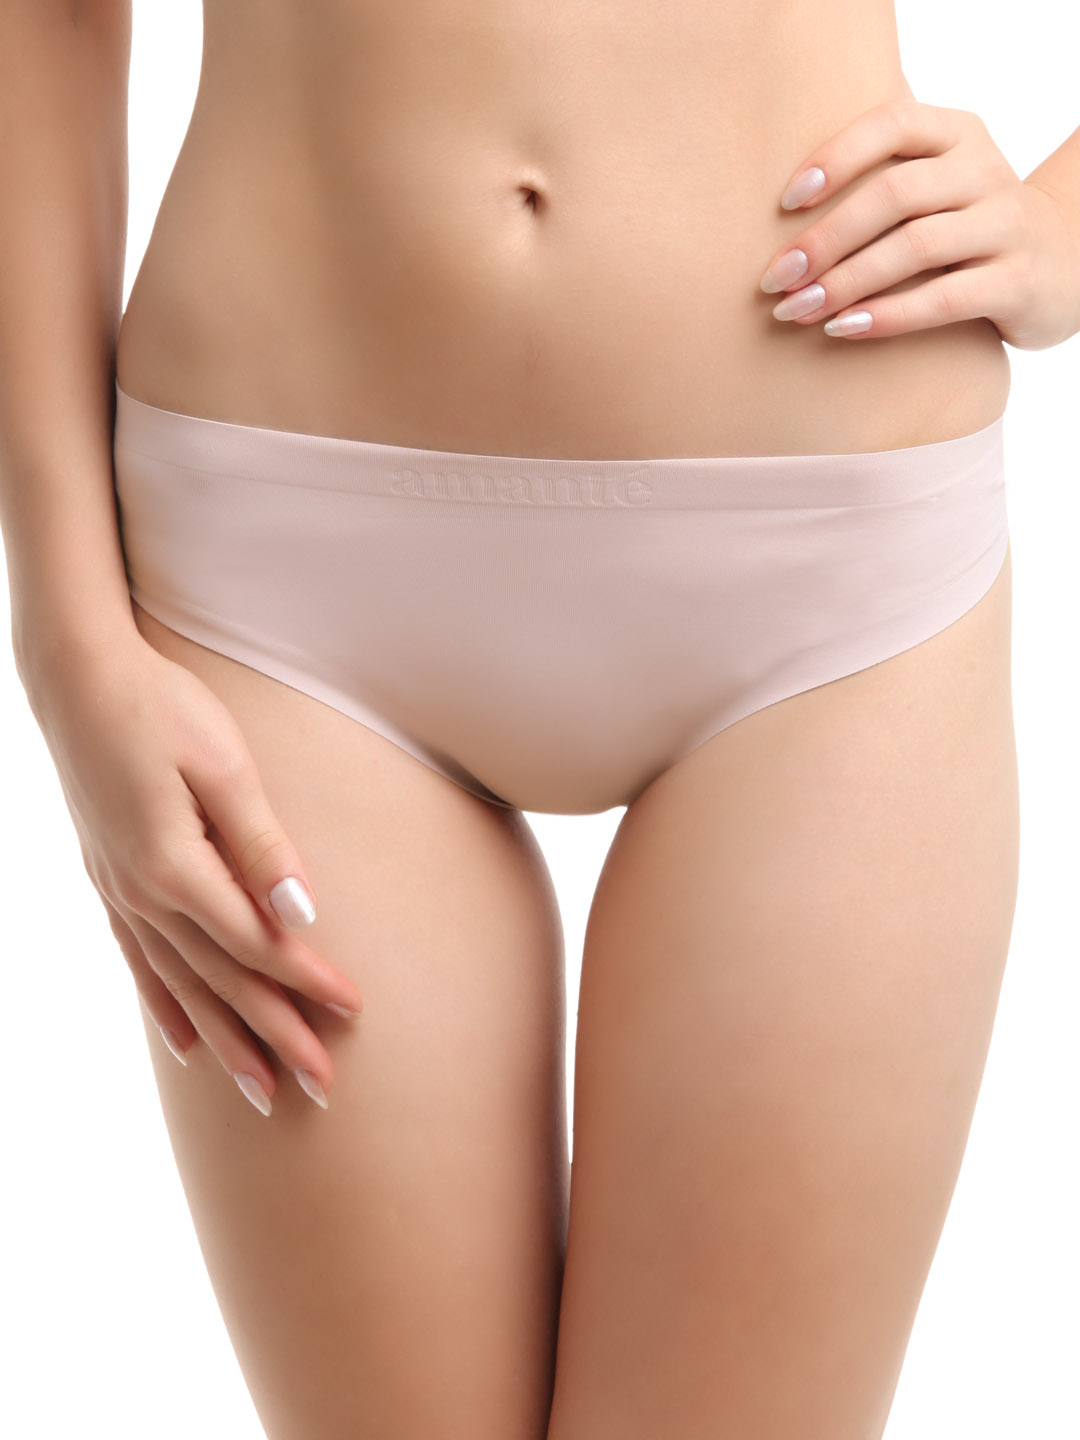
Amante Women Pink Seamless Briefs PCSN02
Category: Apparel / Innerwear / Briefs
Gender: Women
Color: Pink
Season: Winter 2015
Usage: Casual